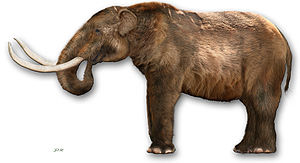
Mastodont
Mastodon (Mammut americanum)